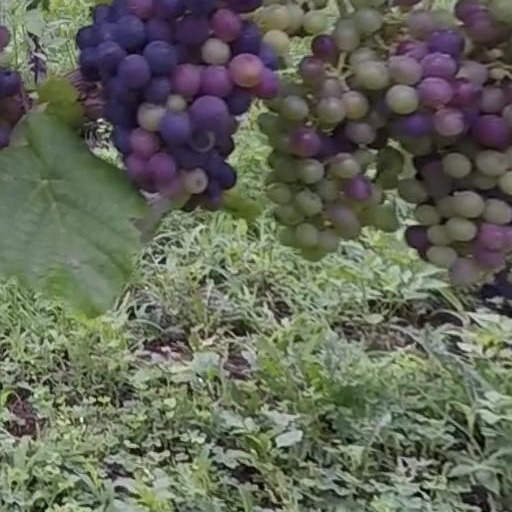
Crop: grape